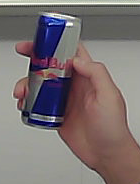
Product: redbull_energydrink